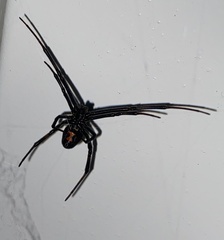
Species: Lactrodectus_hesperus